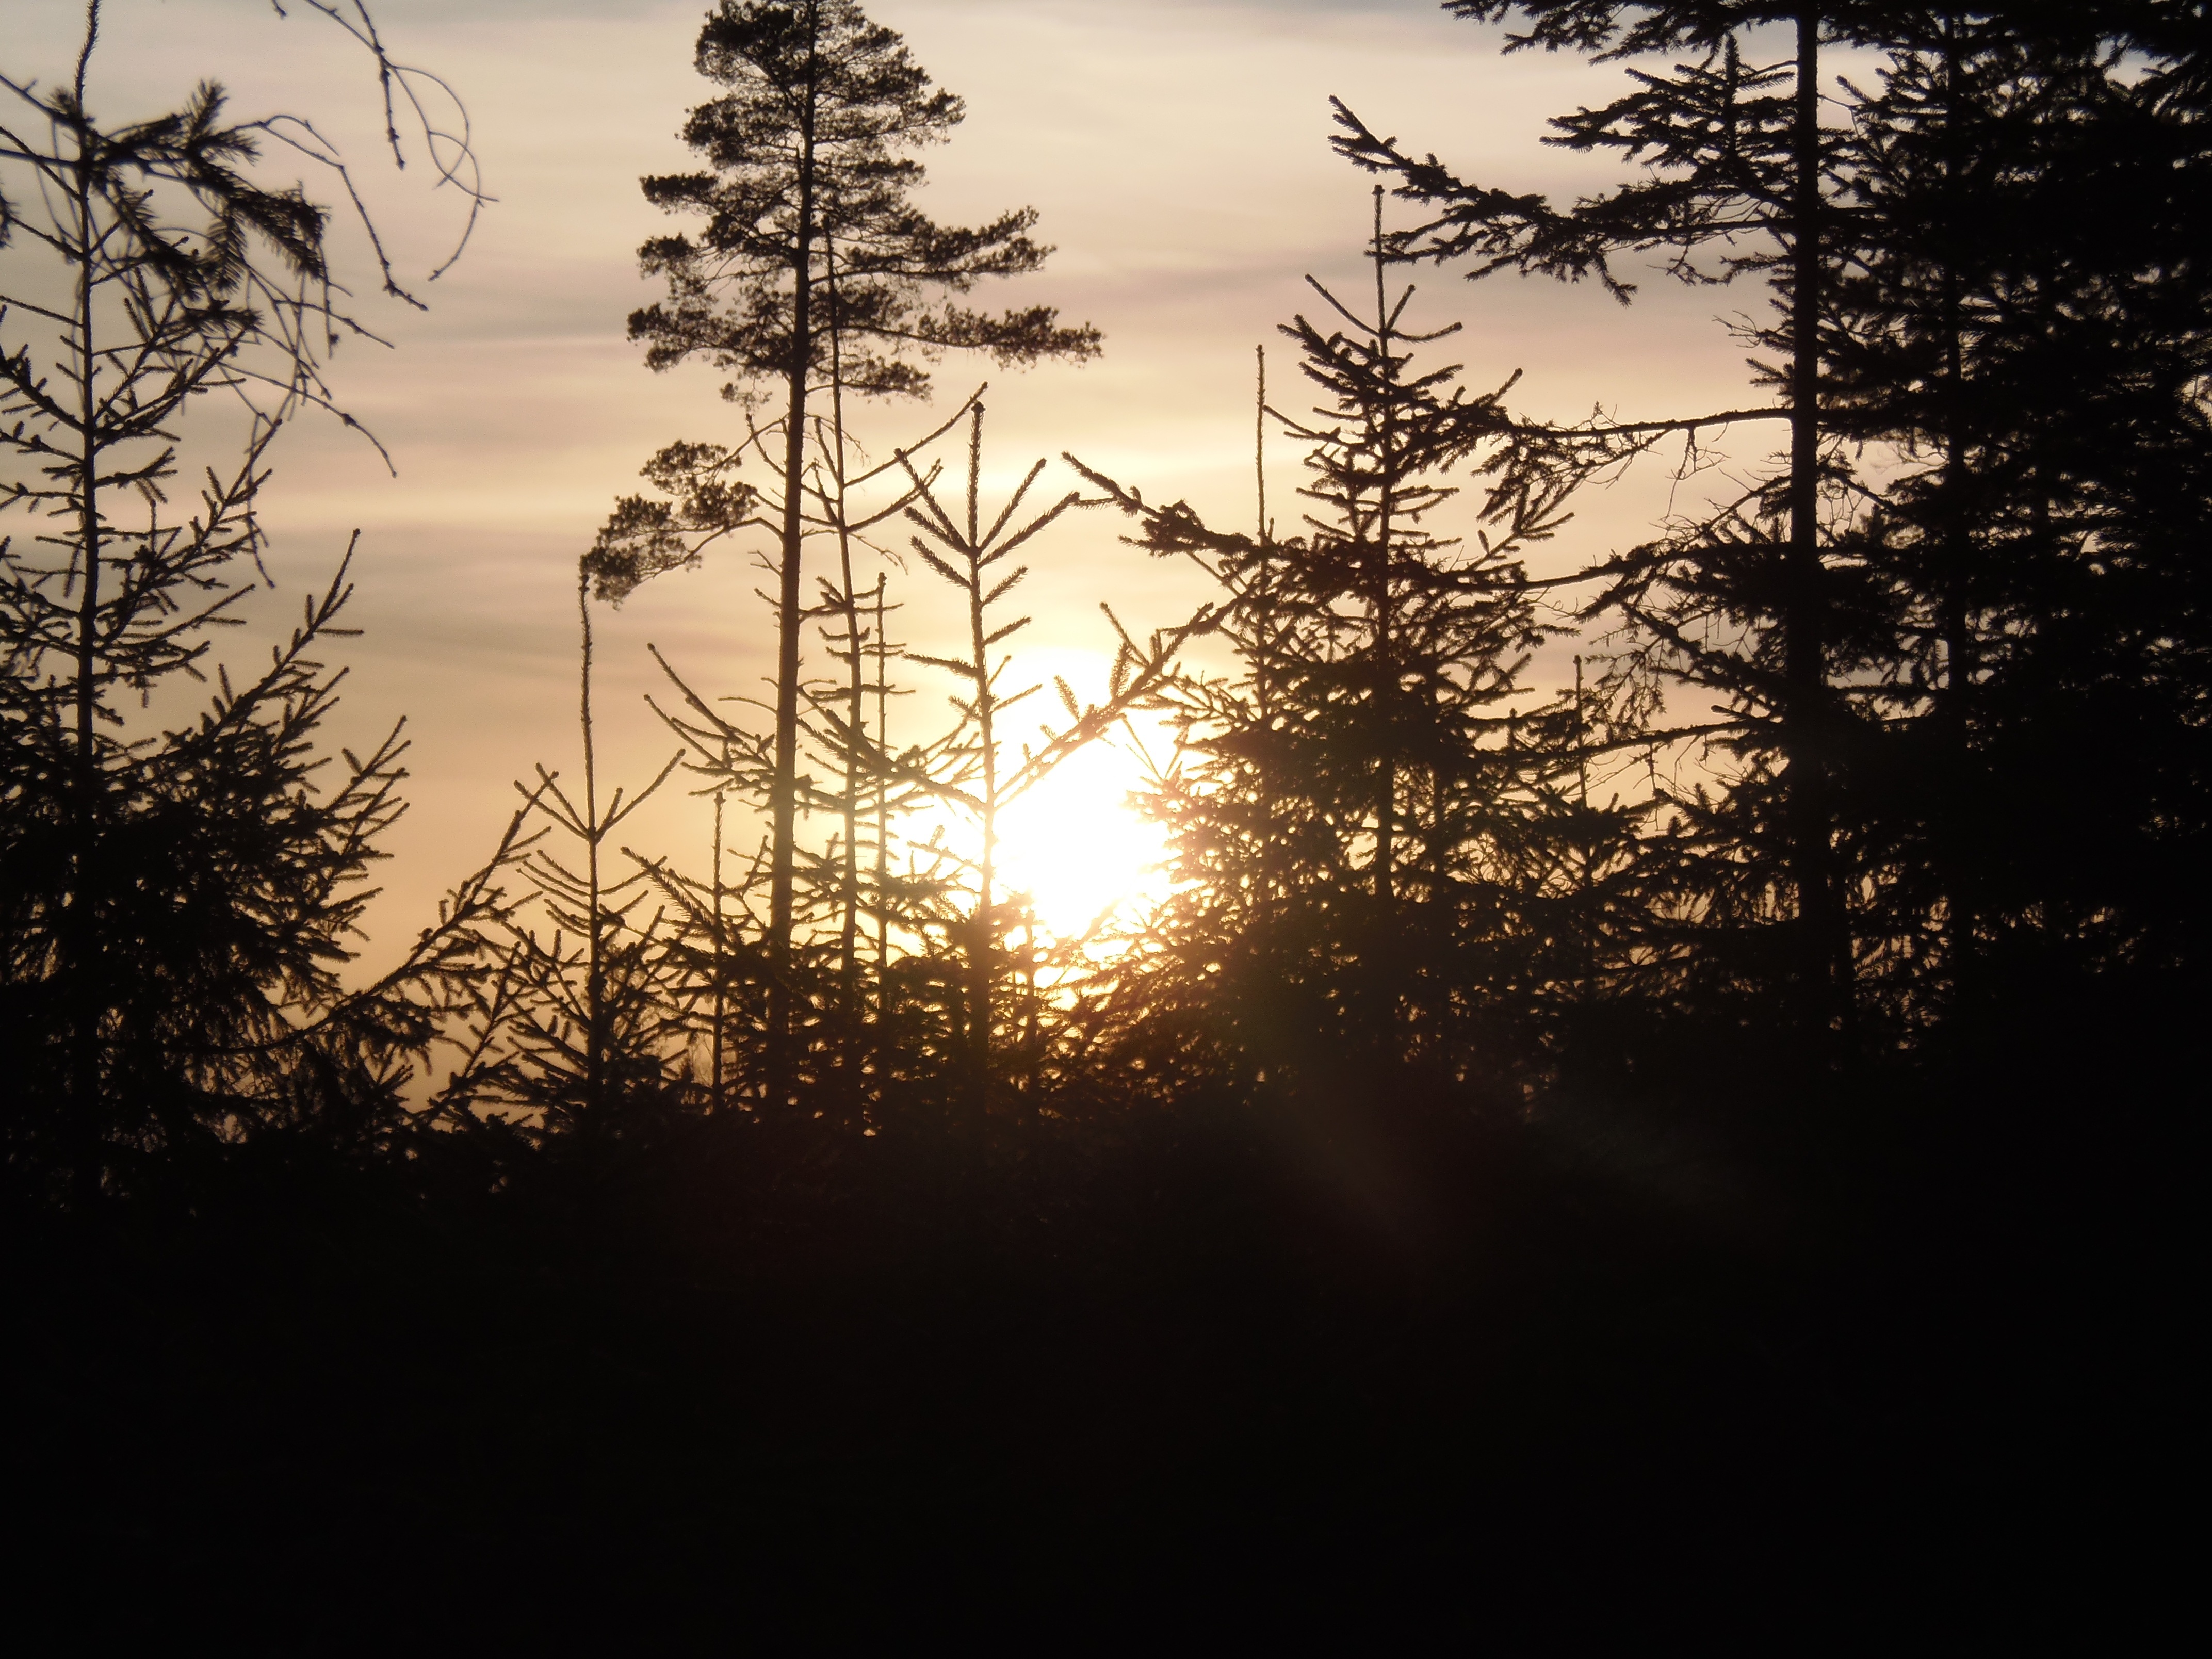
landscape, tree, nature, forest, outdoor, branch, light, cloud, sky, sun, sunrise, sunset, sunlight, ray, morning, dawn, atmosphere, dusk, evening, golden, shadow, darkness, trees, woods, atmospheric phenomenon, woody plant